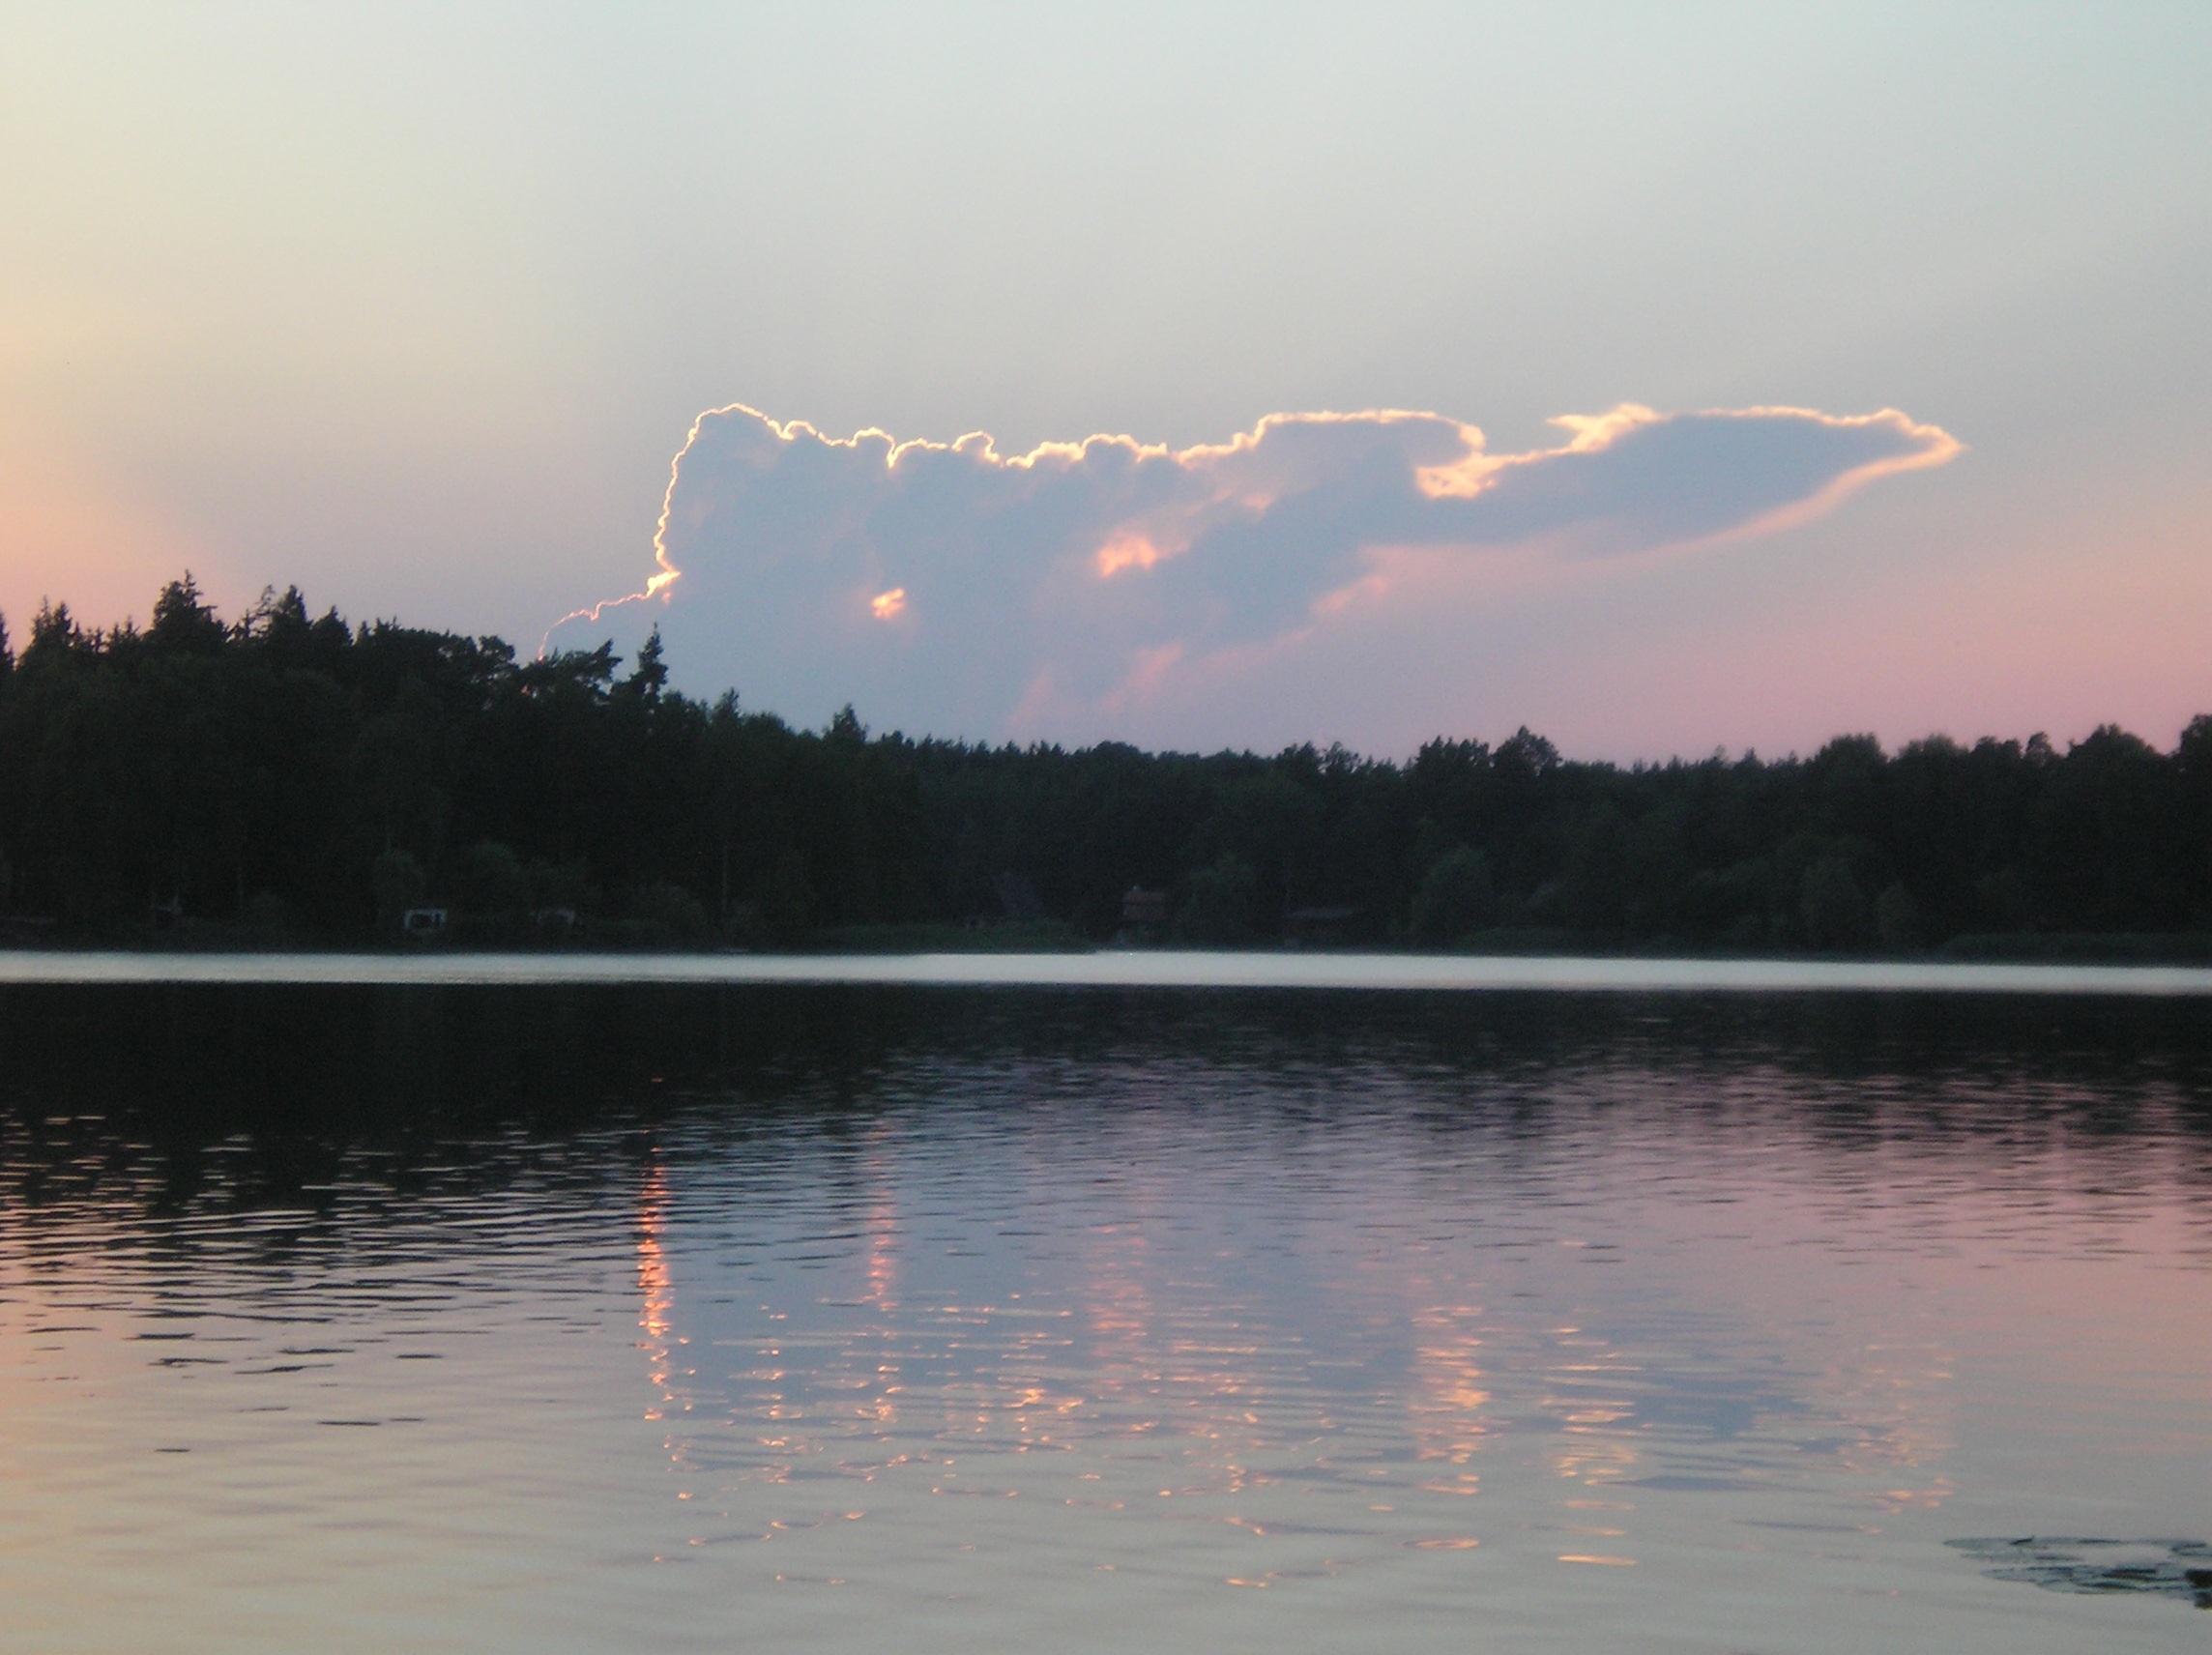
sea, water, nature, forest, mountain, cloud, sky, sunrise, sunset, sunlight, morning, lake, dawn, river, dusk, pond, evening, reflection, reservoir, surface, clouds, loch, atmospheric phenomenon